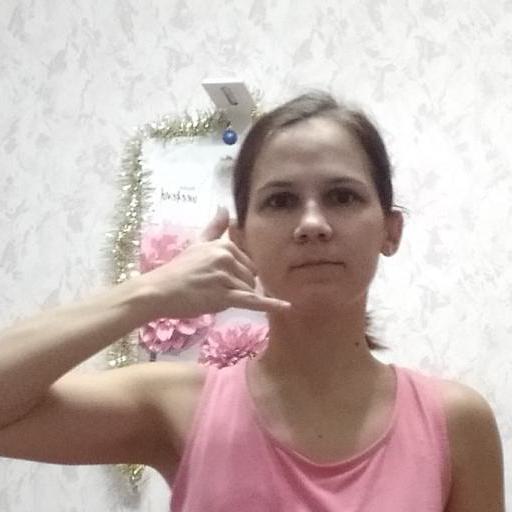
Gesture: call